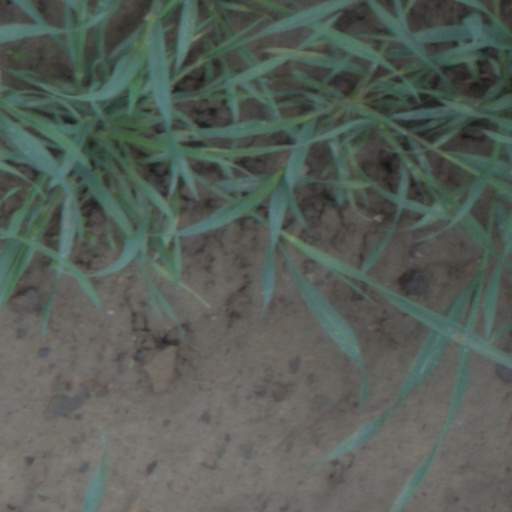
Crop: wheat